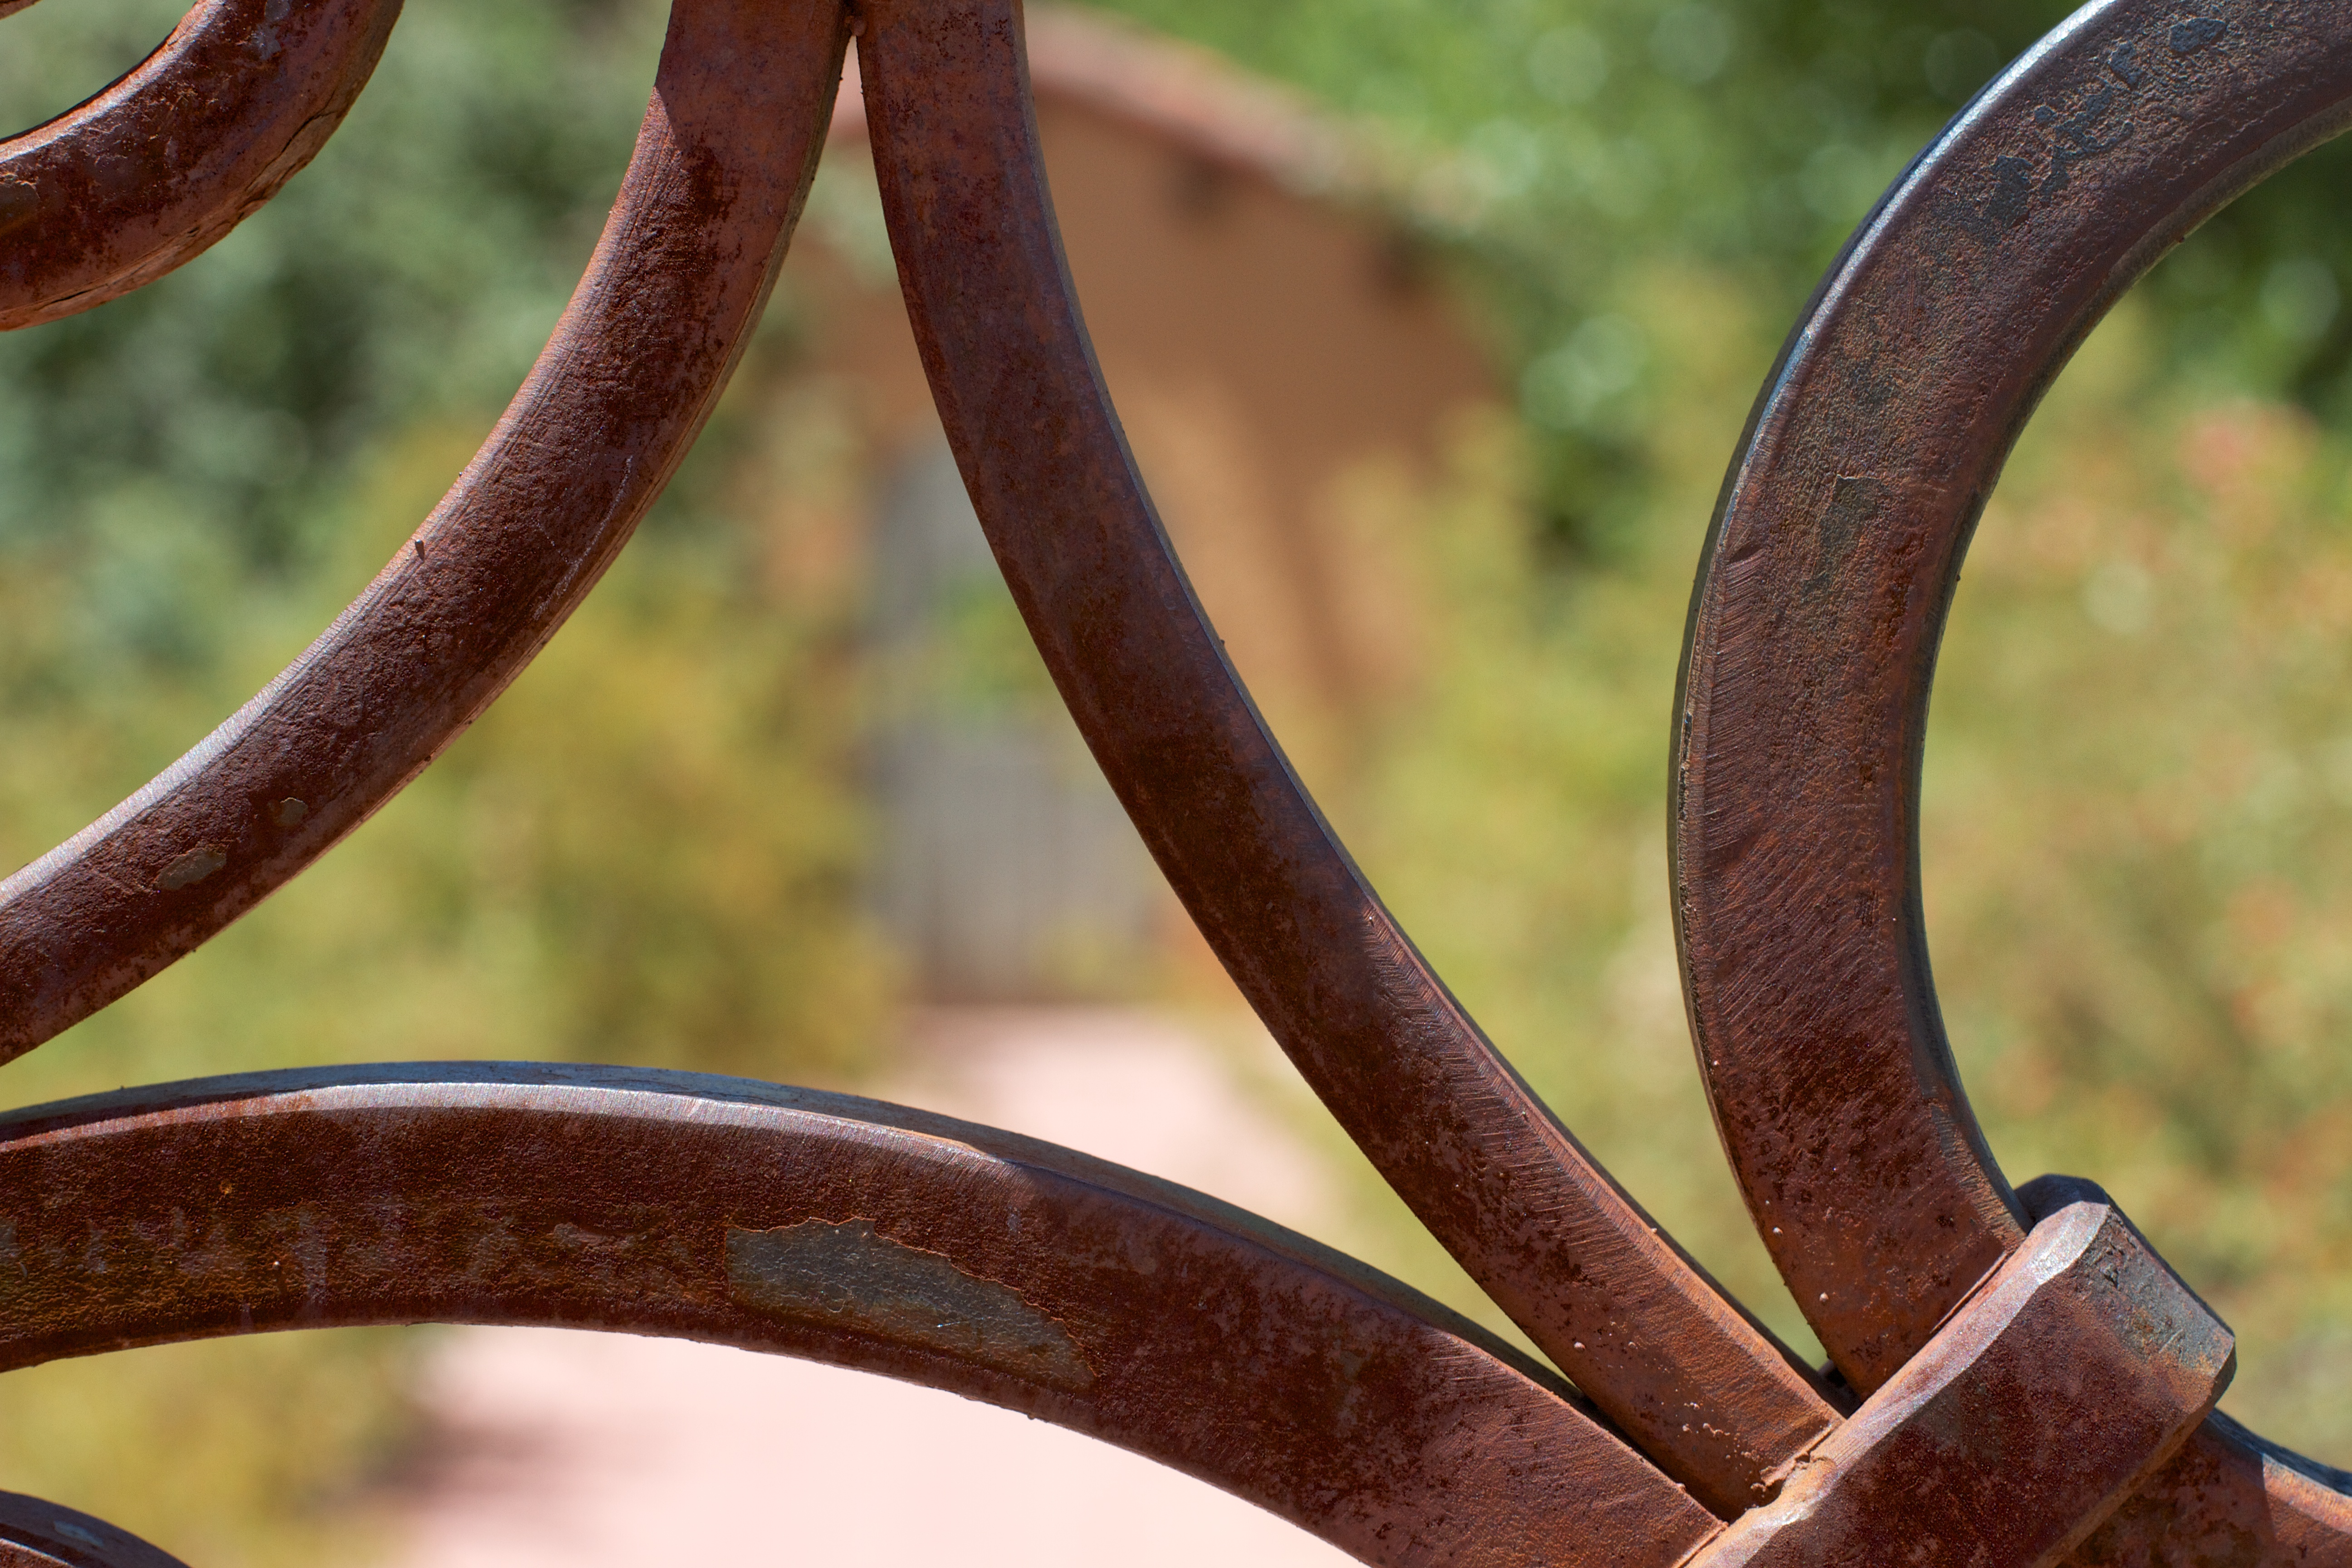
tree, branch, plant, wood, leaf, flower, horn, produce, botany, flora, twig, close up, macro photography, plant stem